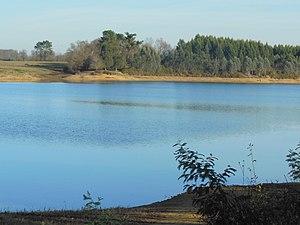
Lac d'Agès vu d'Hagetmau, dans le département français des Landes.
Hagetmau est une commune du sud-ouest de la France, située dans le département des Landes.